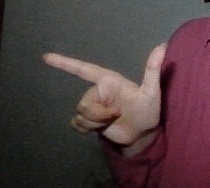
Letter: yaa